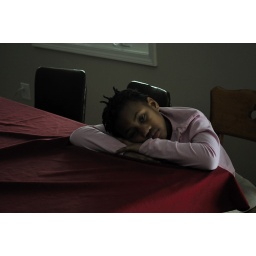
Done with existing light in late afternoon, thr patio door window